Aldersbach brewery

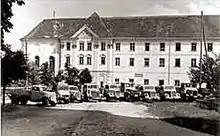
Aldersbach brewery

The origins of the Aldersbach brewery, in the Klosterwinkel region close to Passau, go back to the High Middle Ages. In 1146, monks from Ebrach founded the Aldersbach Abbey. In a short time the place grew into an economic, cultural, and spiritual center.